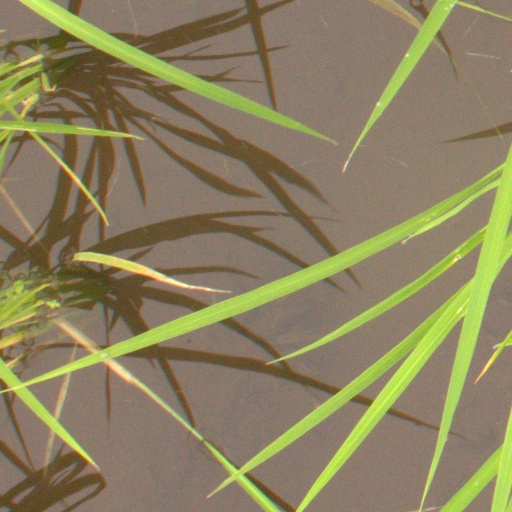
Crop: rice